Antenne Valley

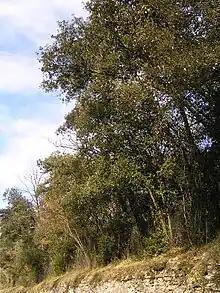
Oak grove at Bricoine (Cherves-Richemont).

The Antenne Valley Natura 2000 site is home to seven natural habitats of "Community Interest" as defined in the Habitats Directive (EU Directive 92/43/EEC, Annex I), all of which are of Importance C (less than 2% of existing areas in France).